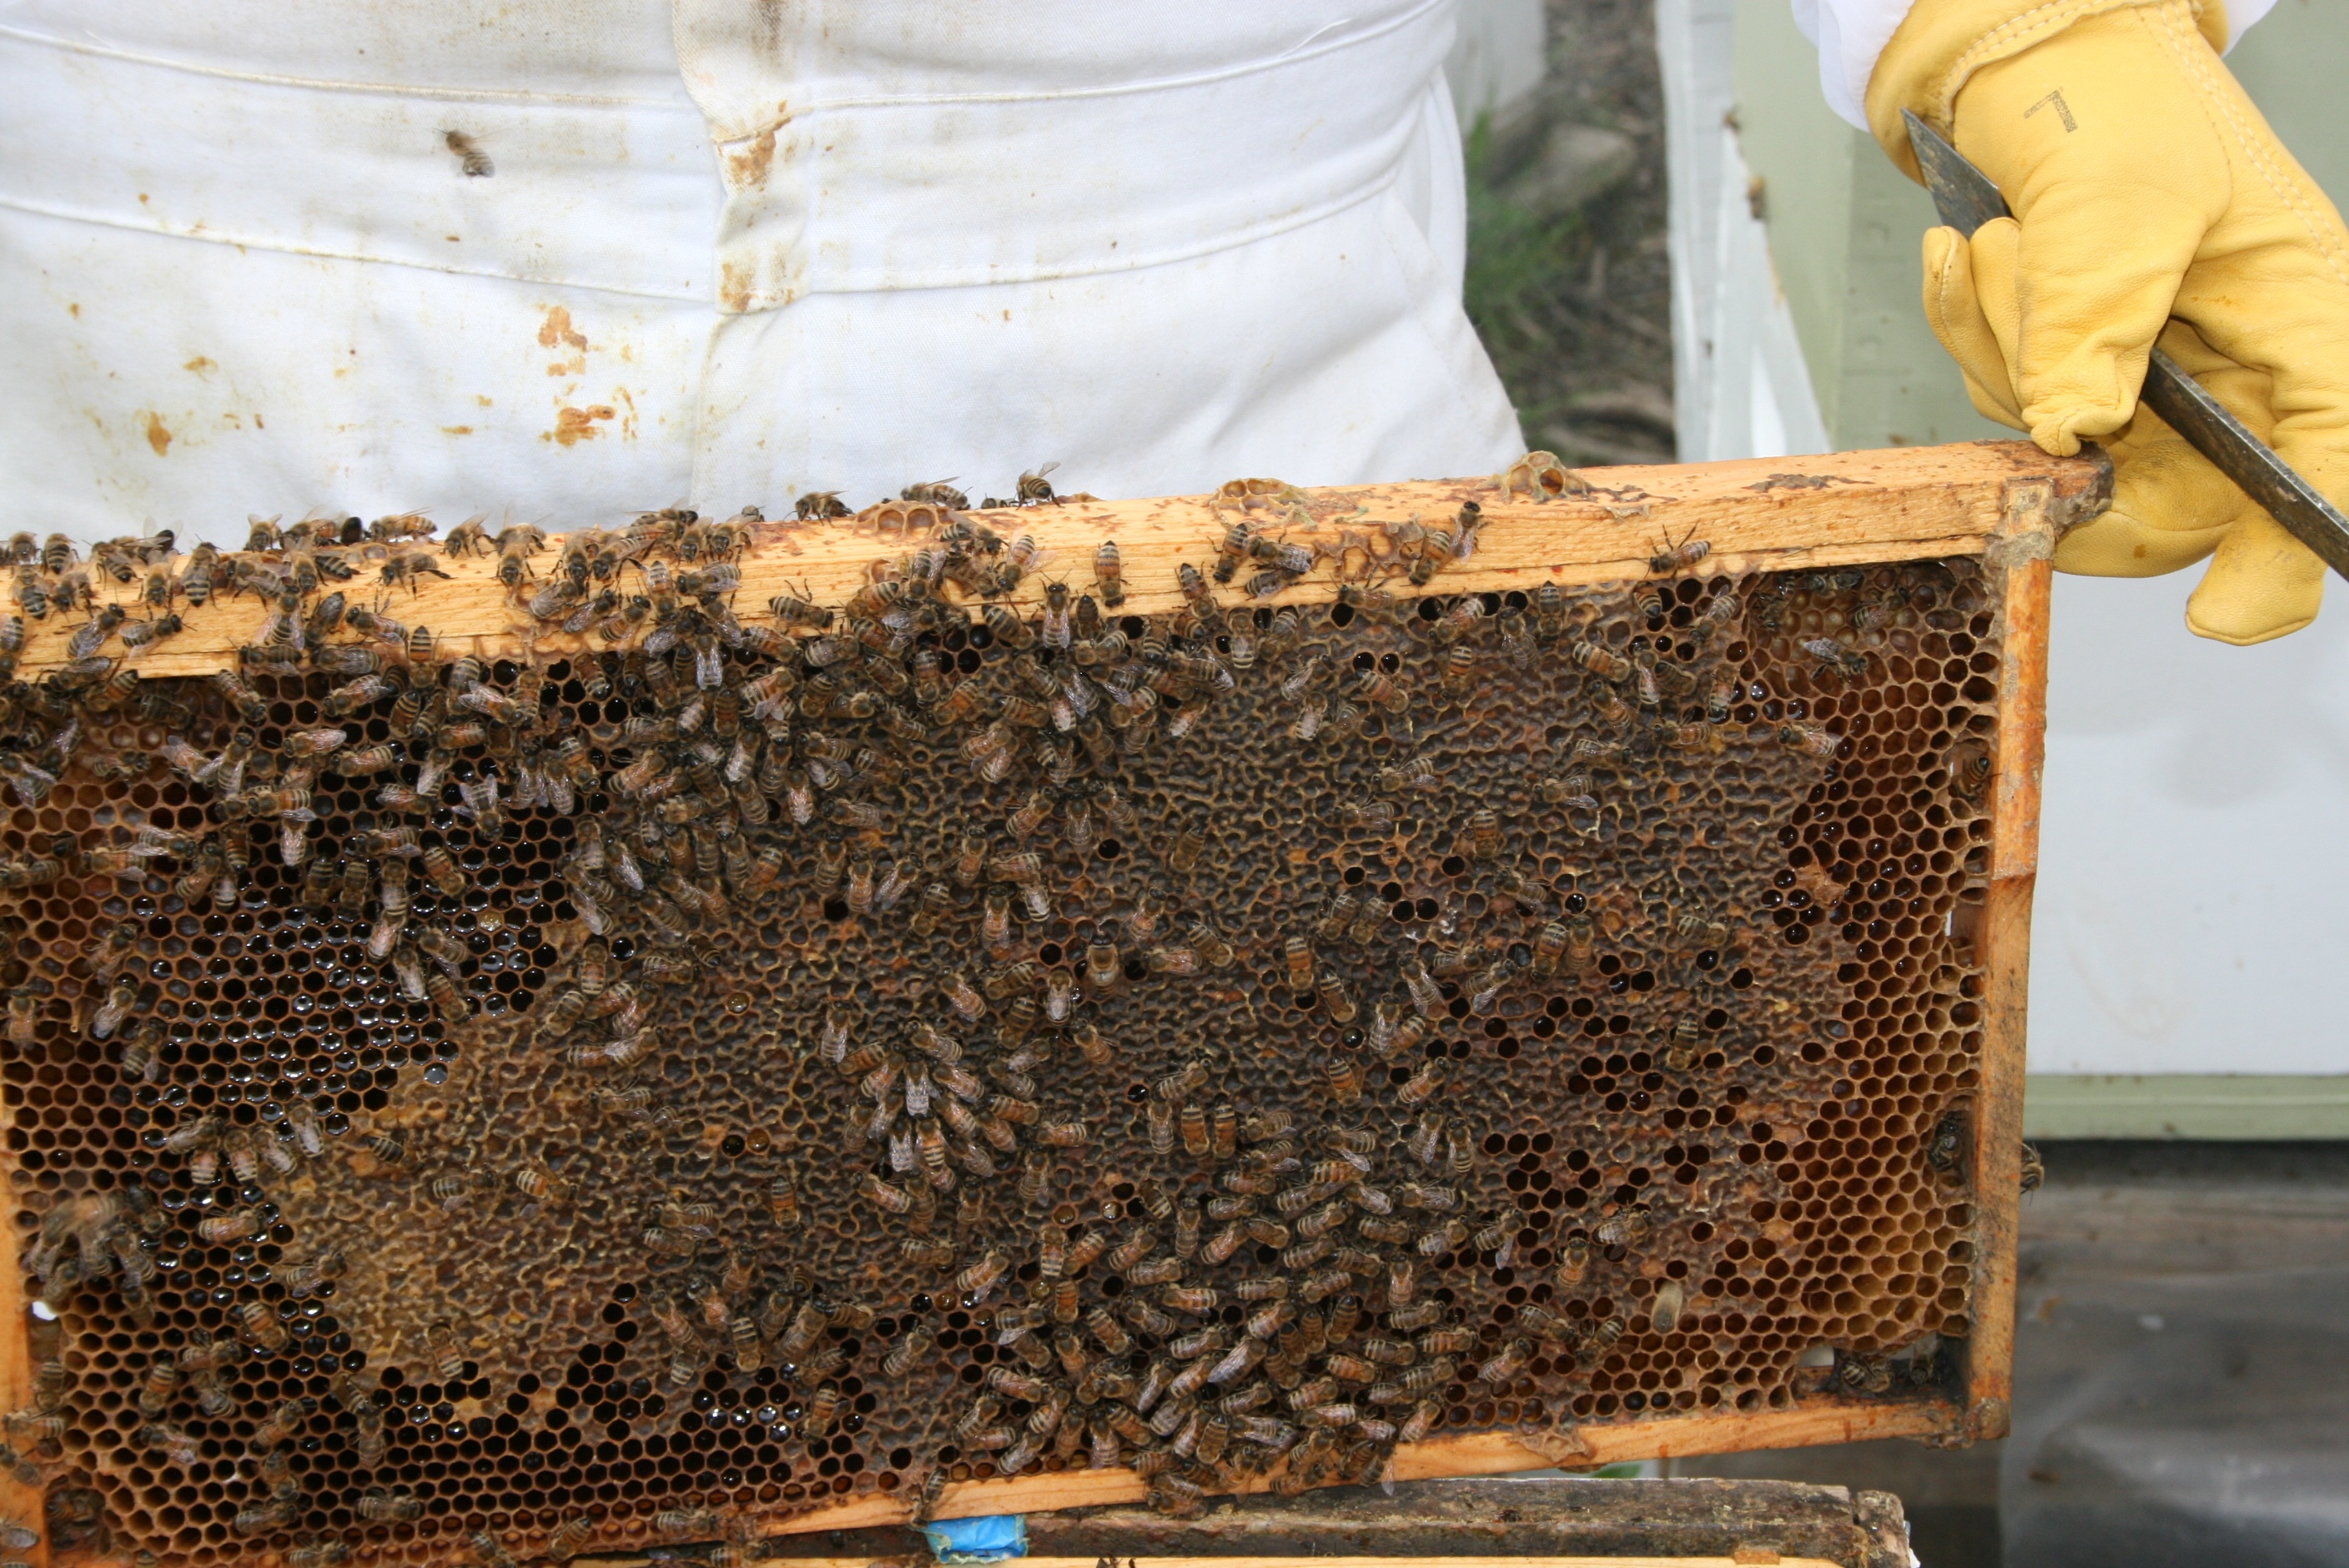
honey, pattern, insect, invertebrate, beekeeper, design, bee, honeycomb, beehive, arthropod, honey bee, pollinator, membrane winged insect